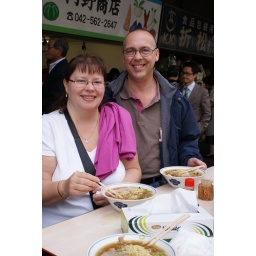
our first meal in Japan at a street stall outside the fish market in Tokyo, food was wonderful and filling